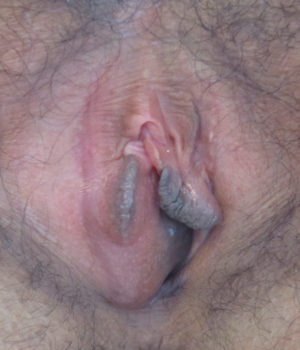
Une bartholinite est une inflammation de la glande vestibulaire majeure ou de ses canaux excréteurs.